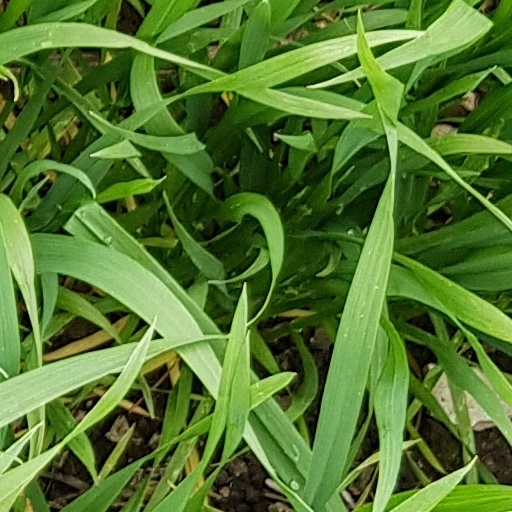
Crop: wheat